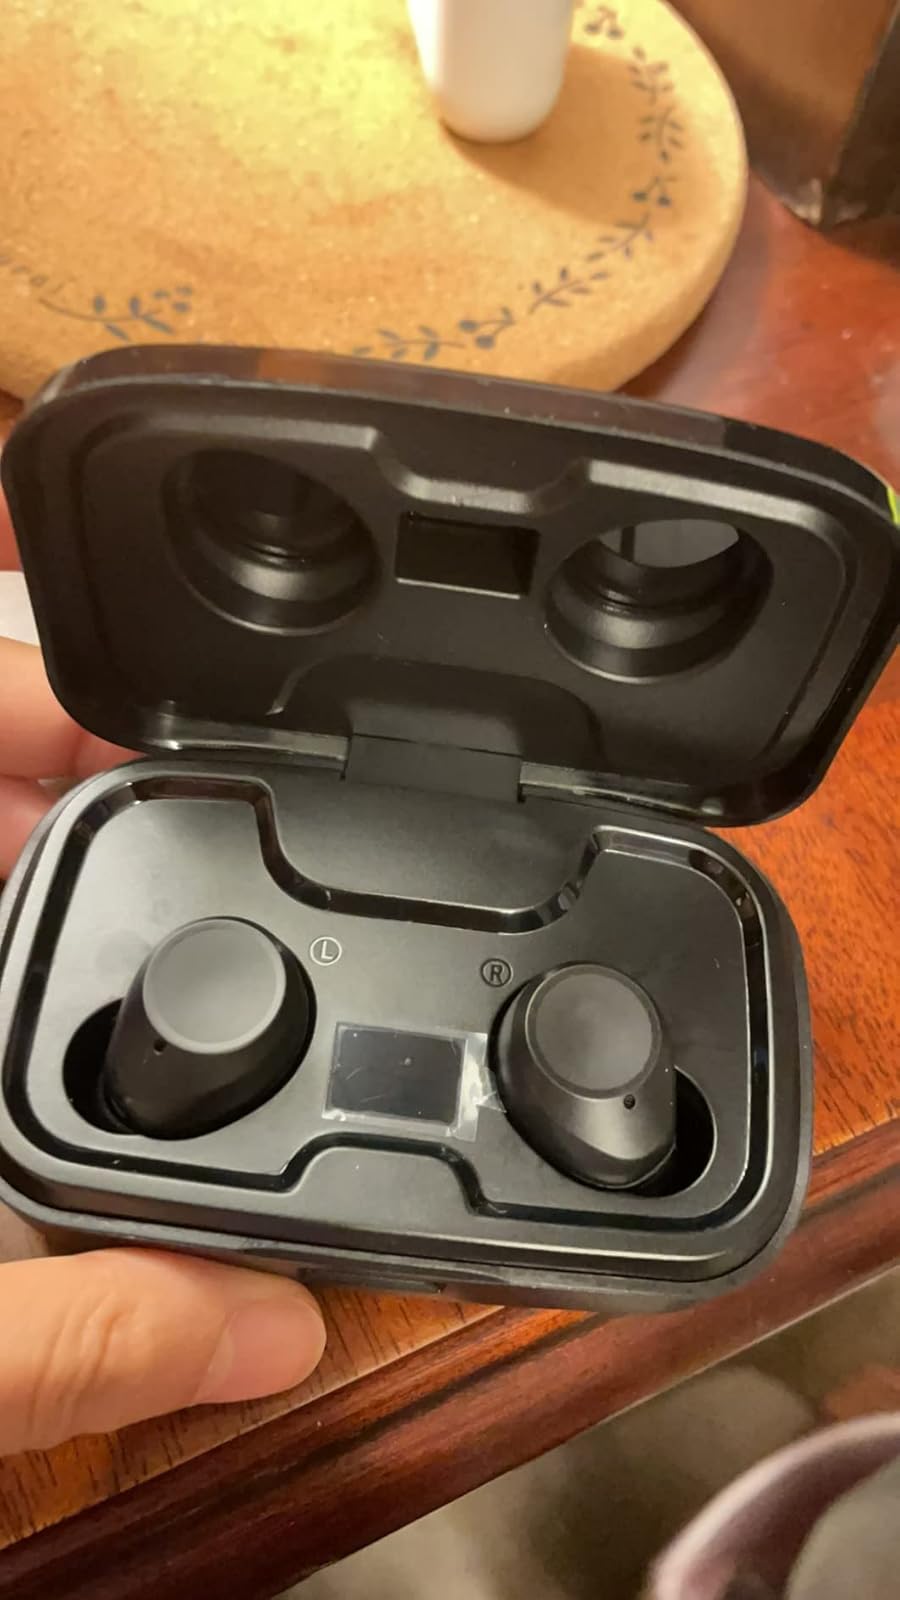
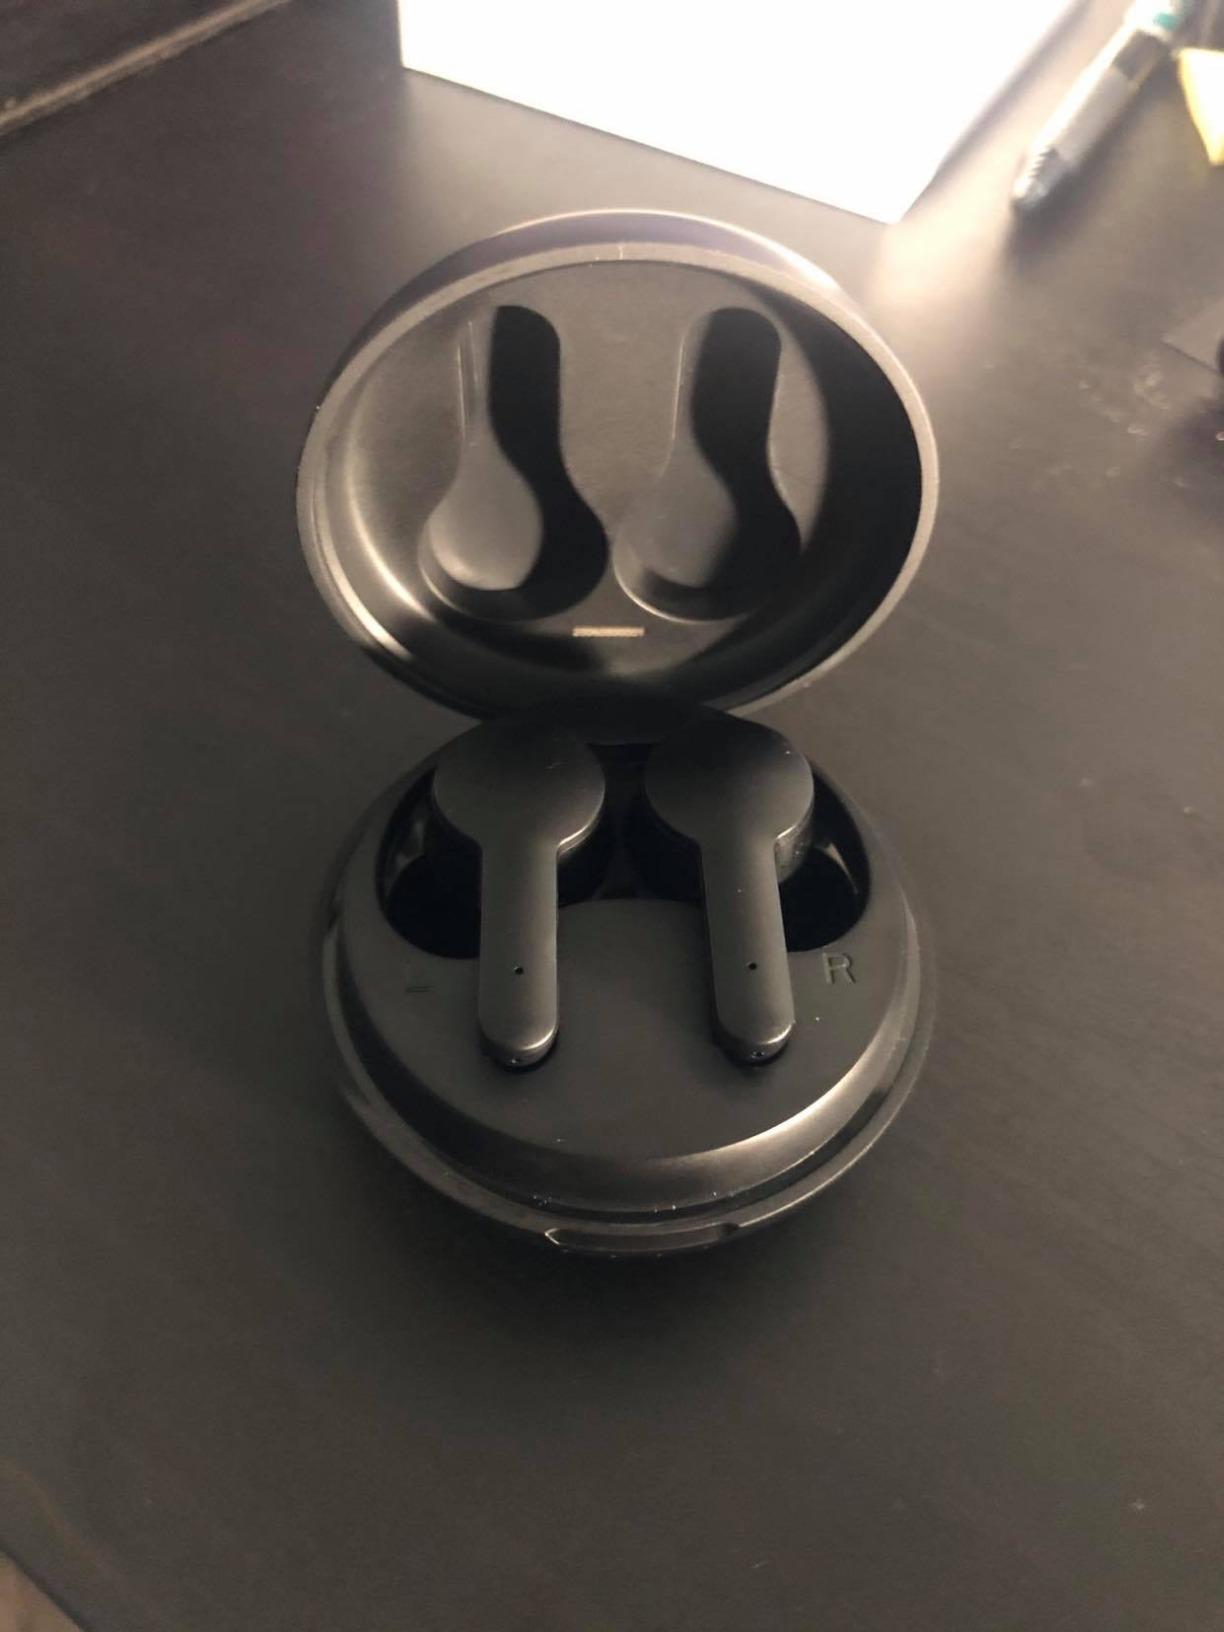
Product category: earbuds
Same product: no